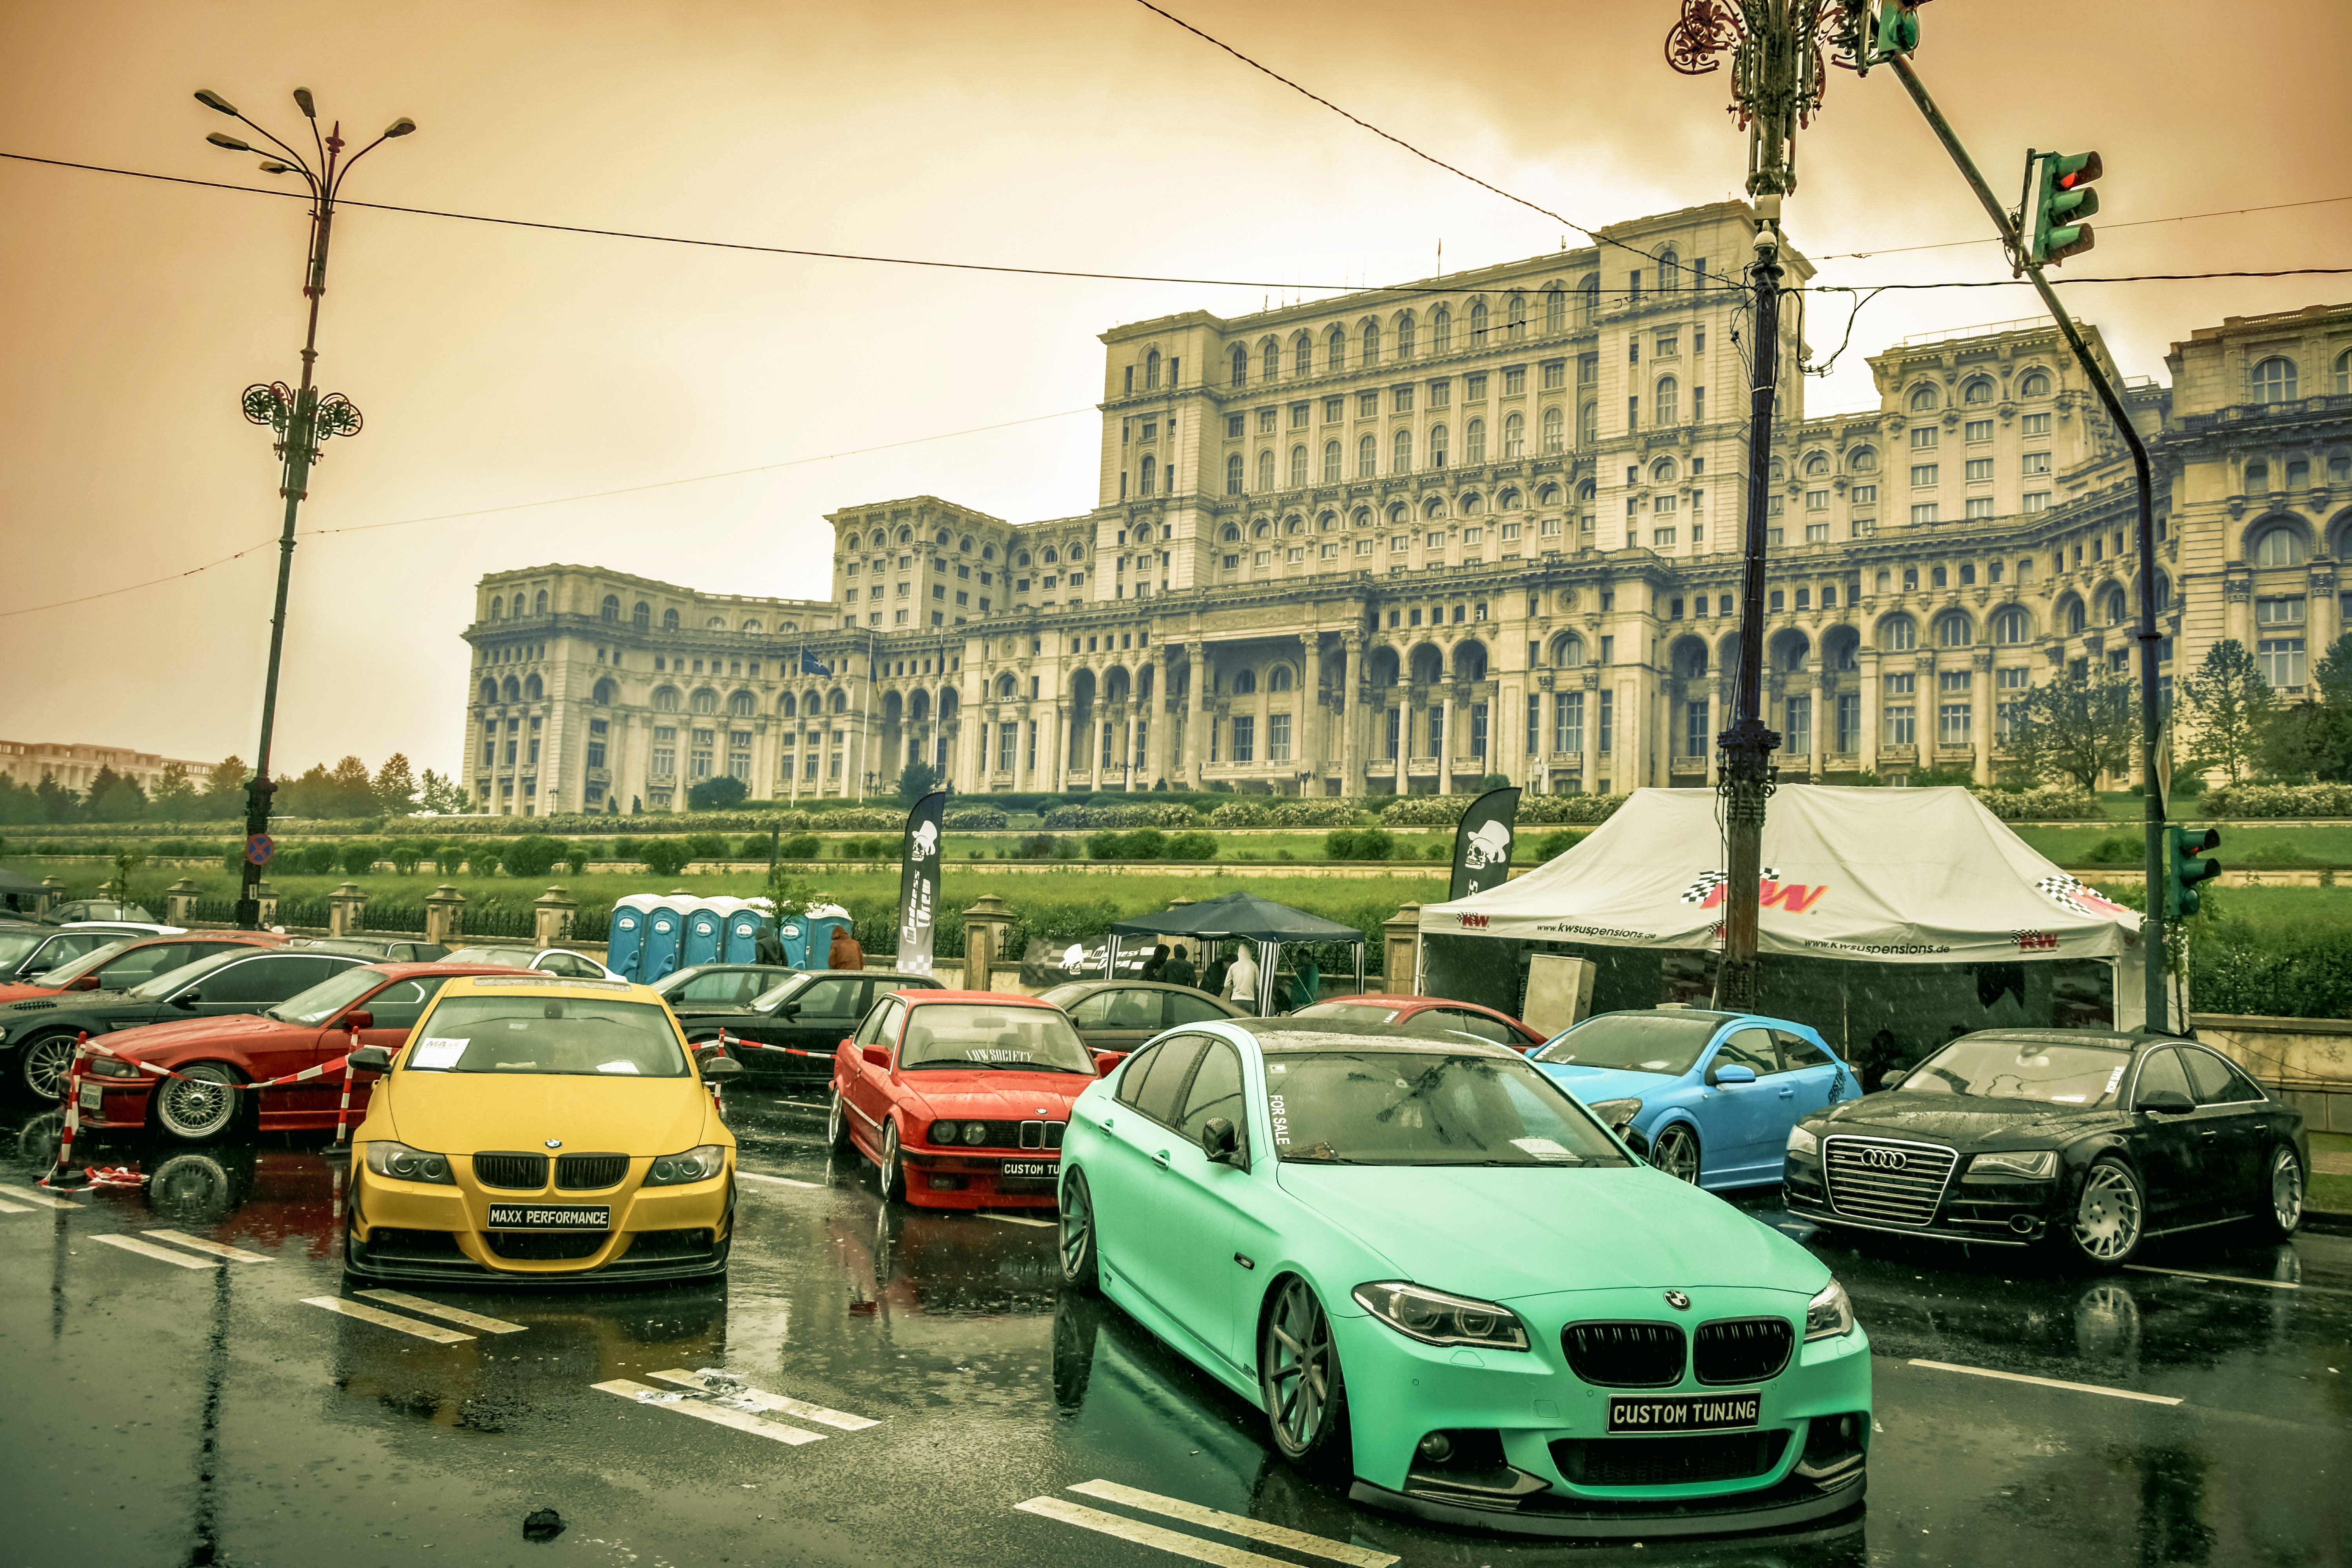
street, car, automobile, transportation, transport, model, vehicle, show, drive, auto, speed, sports car, supercar, power, colors, motor, bmw, event, autoshow, motorshow, presentation, showroom, land vehicle, automobile make, automotive design